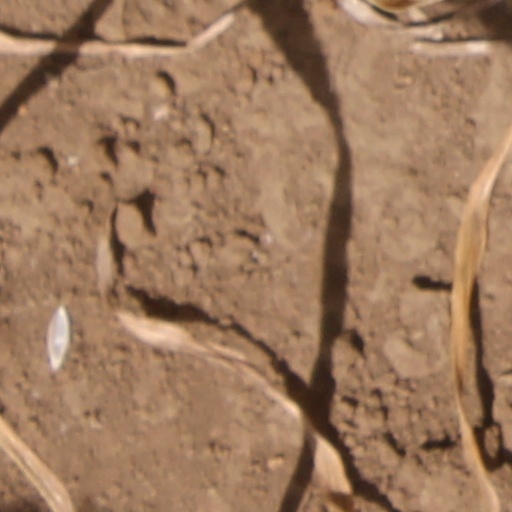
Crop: wheat